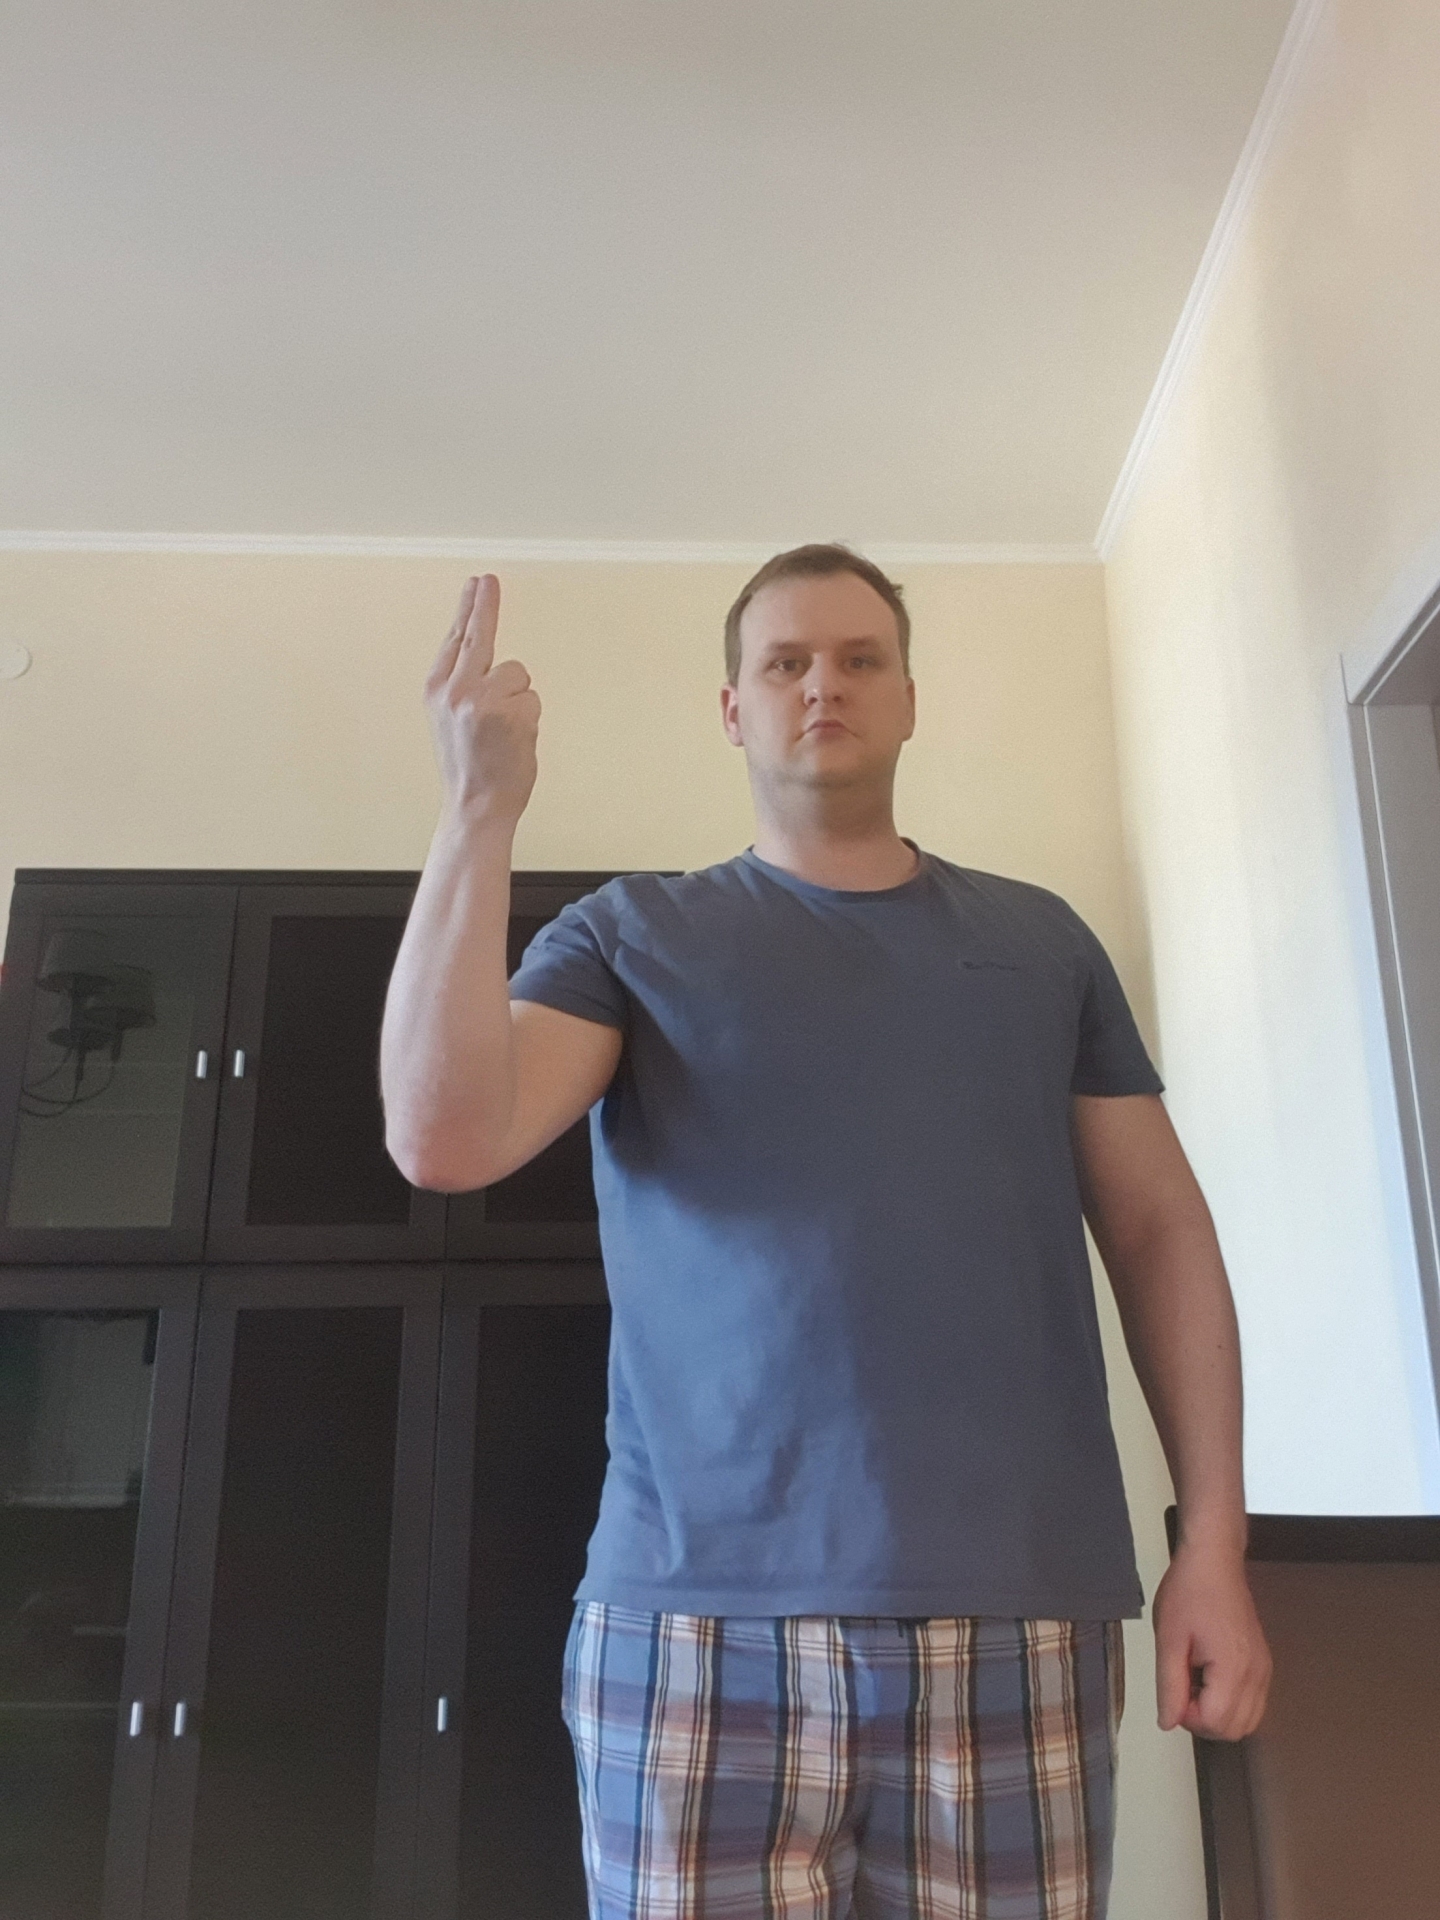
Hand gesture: two_up_inverted